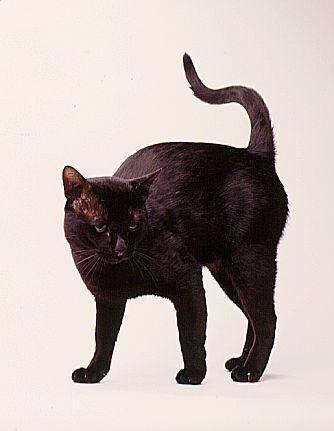
Bombay